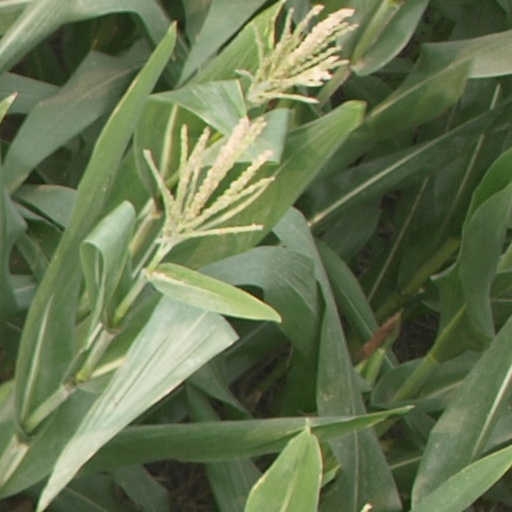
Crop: maize; corn